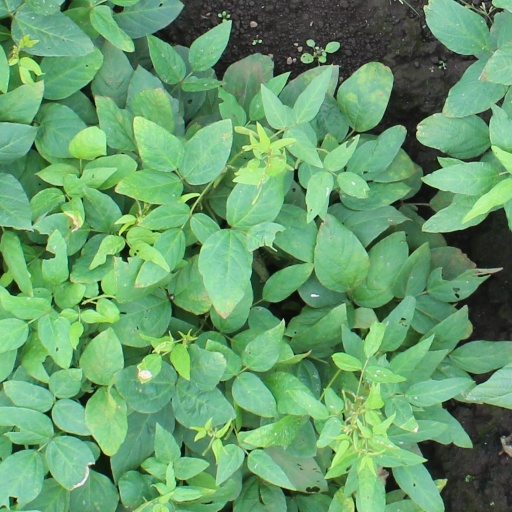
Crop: soybean